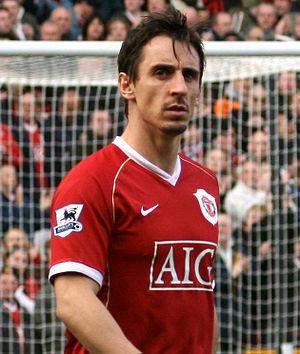
Gary Neville, né le 18 février 1975 à Bury, est un footballeur international anglais évoluant au poste d'arrière droit reconverti entraîneur.